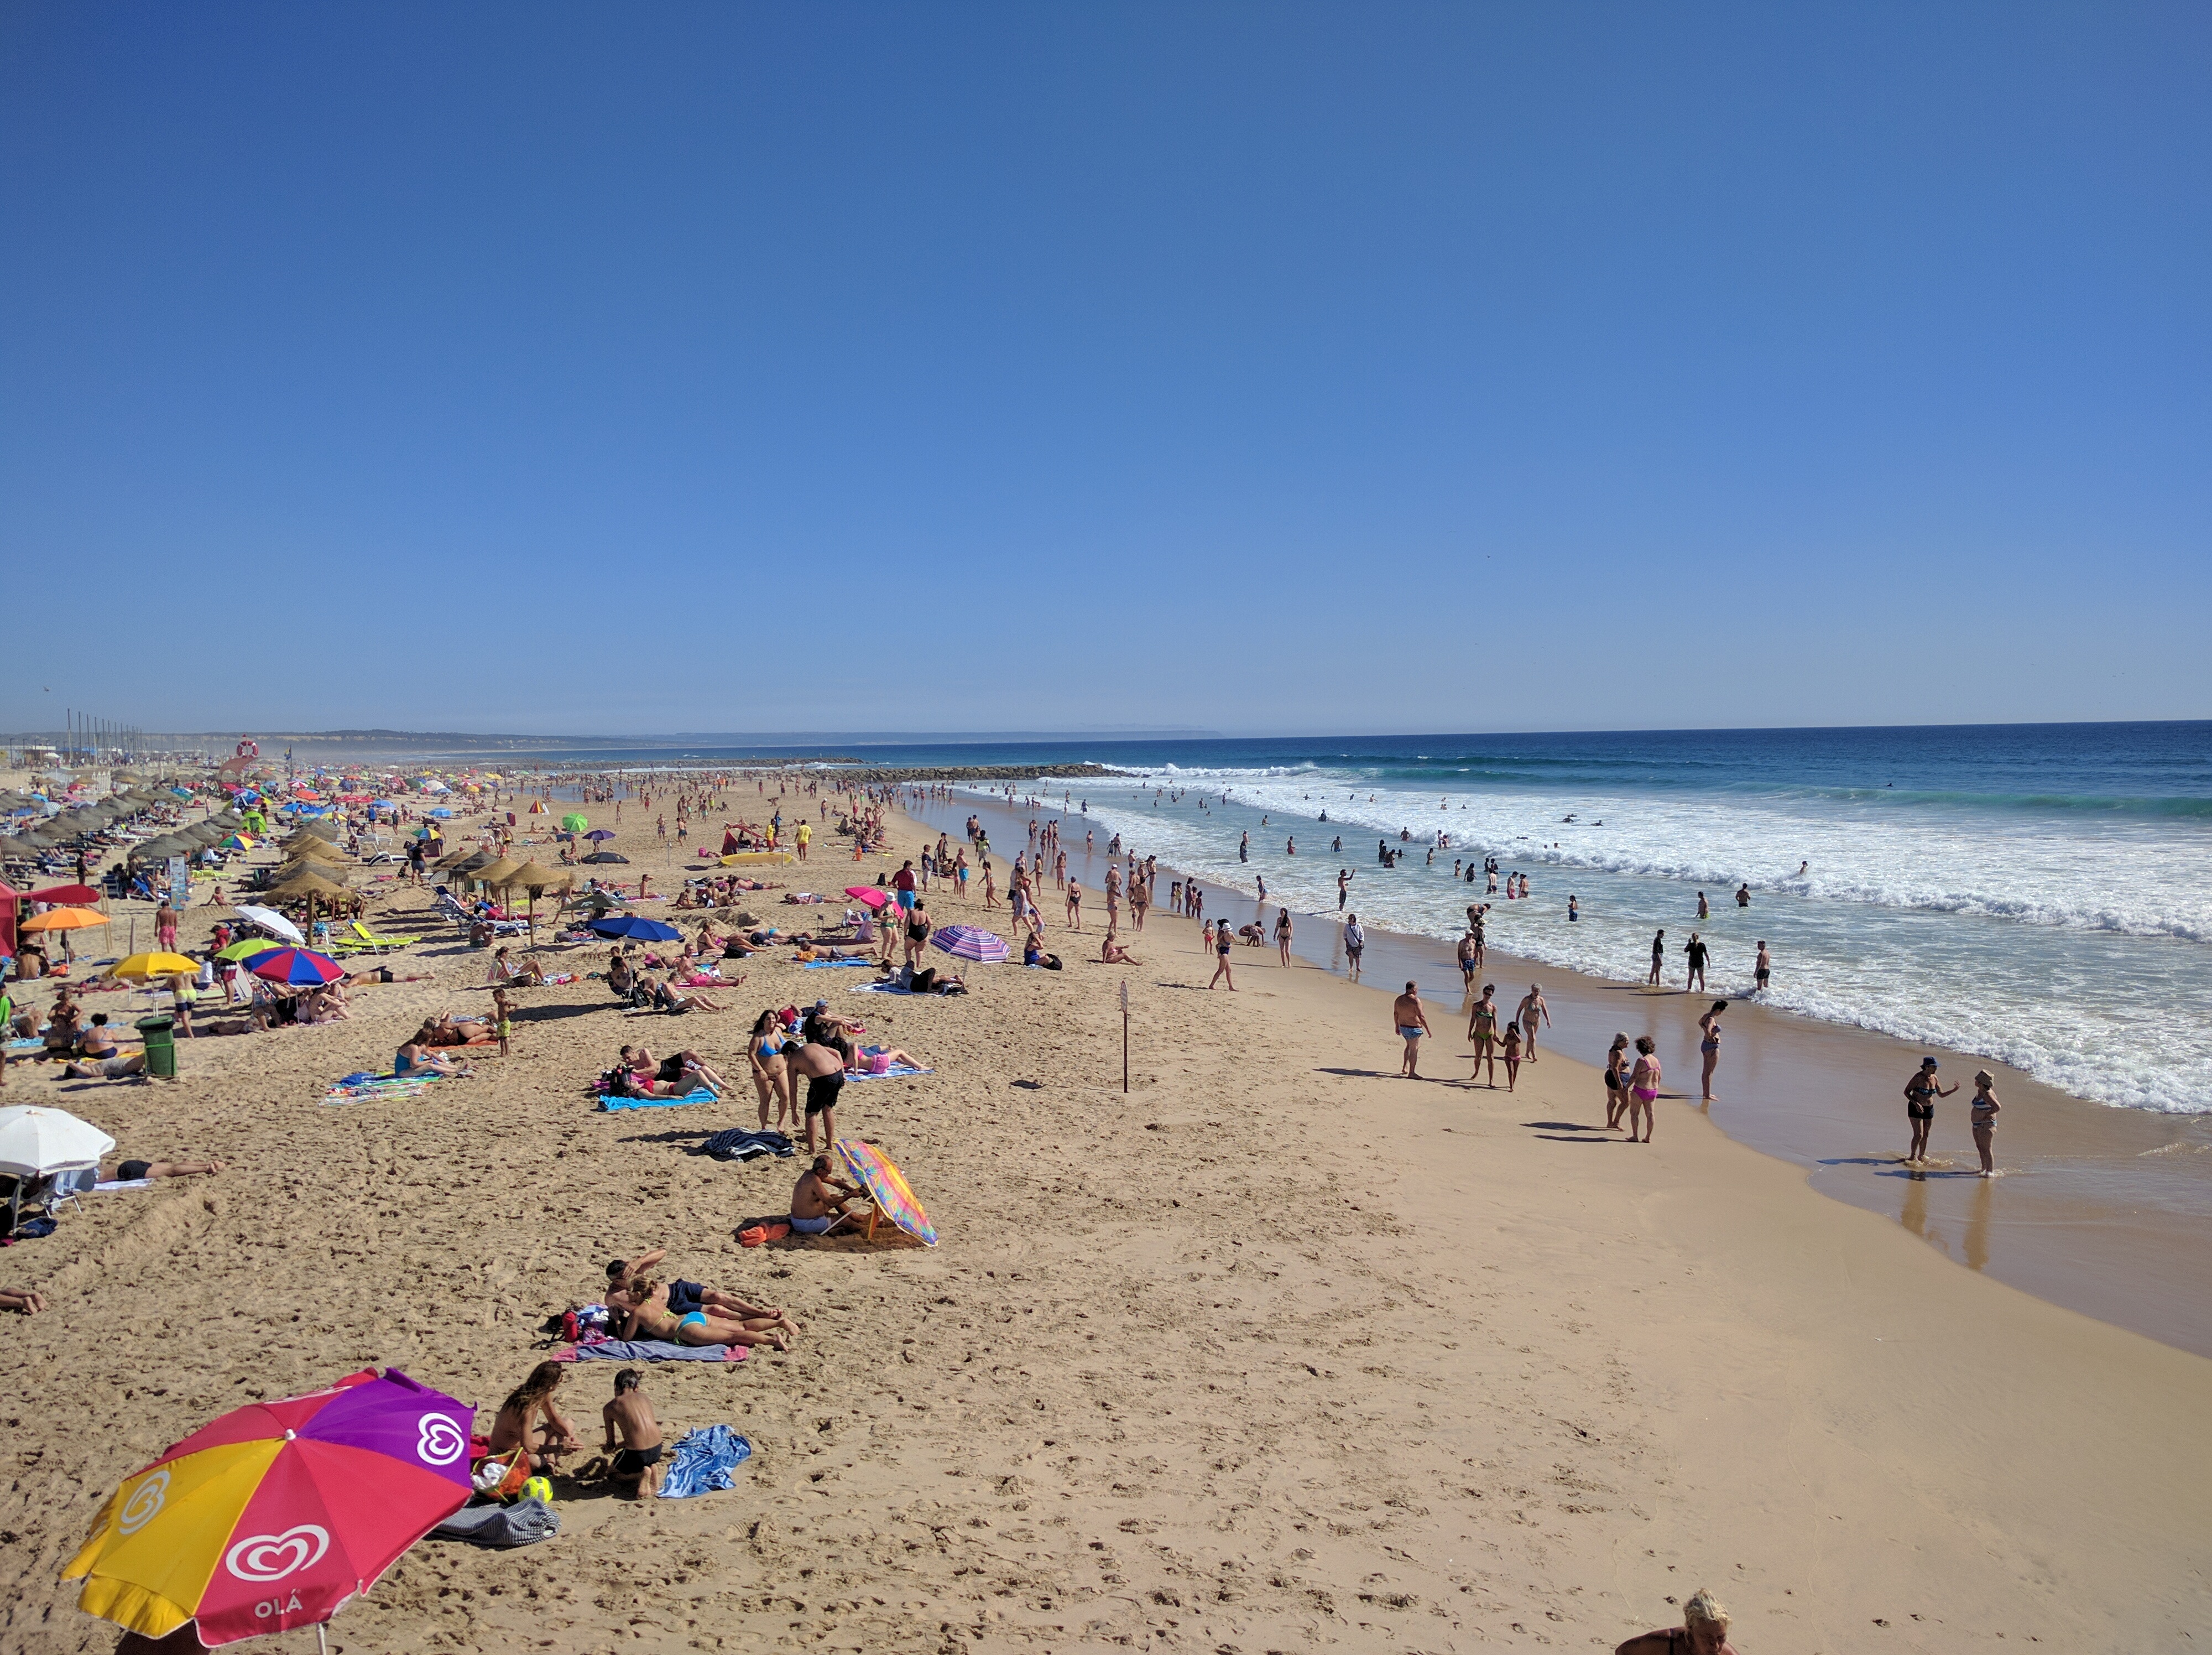
beach, sea, coast, sand, ocean, shore, vacation, bay, body of water, portugal, cape, costa da caparica